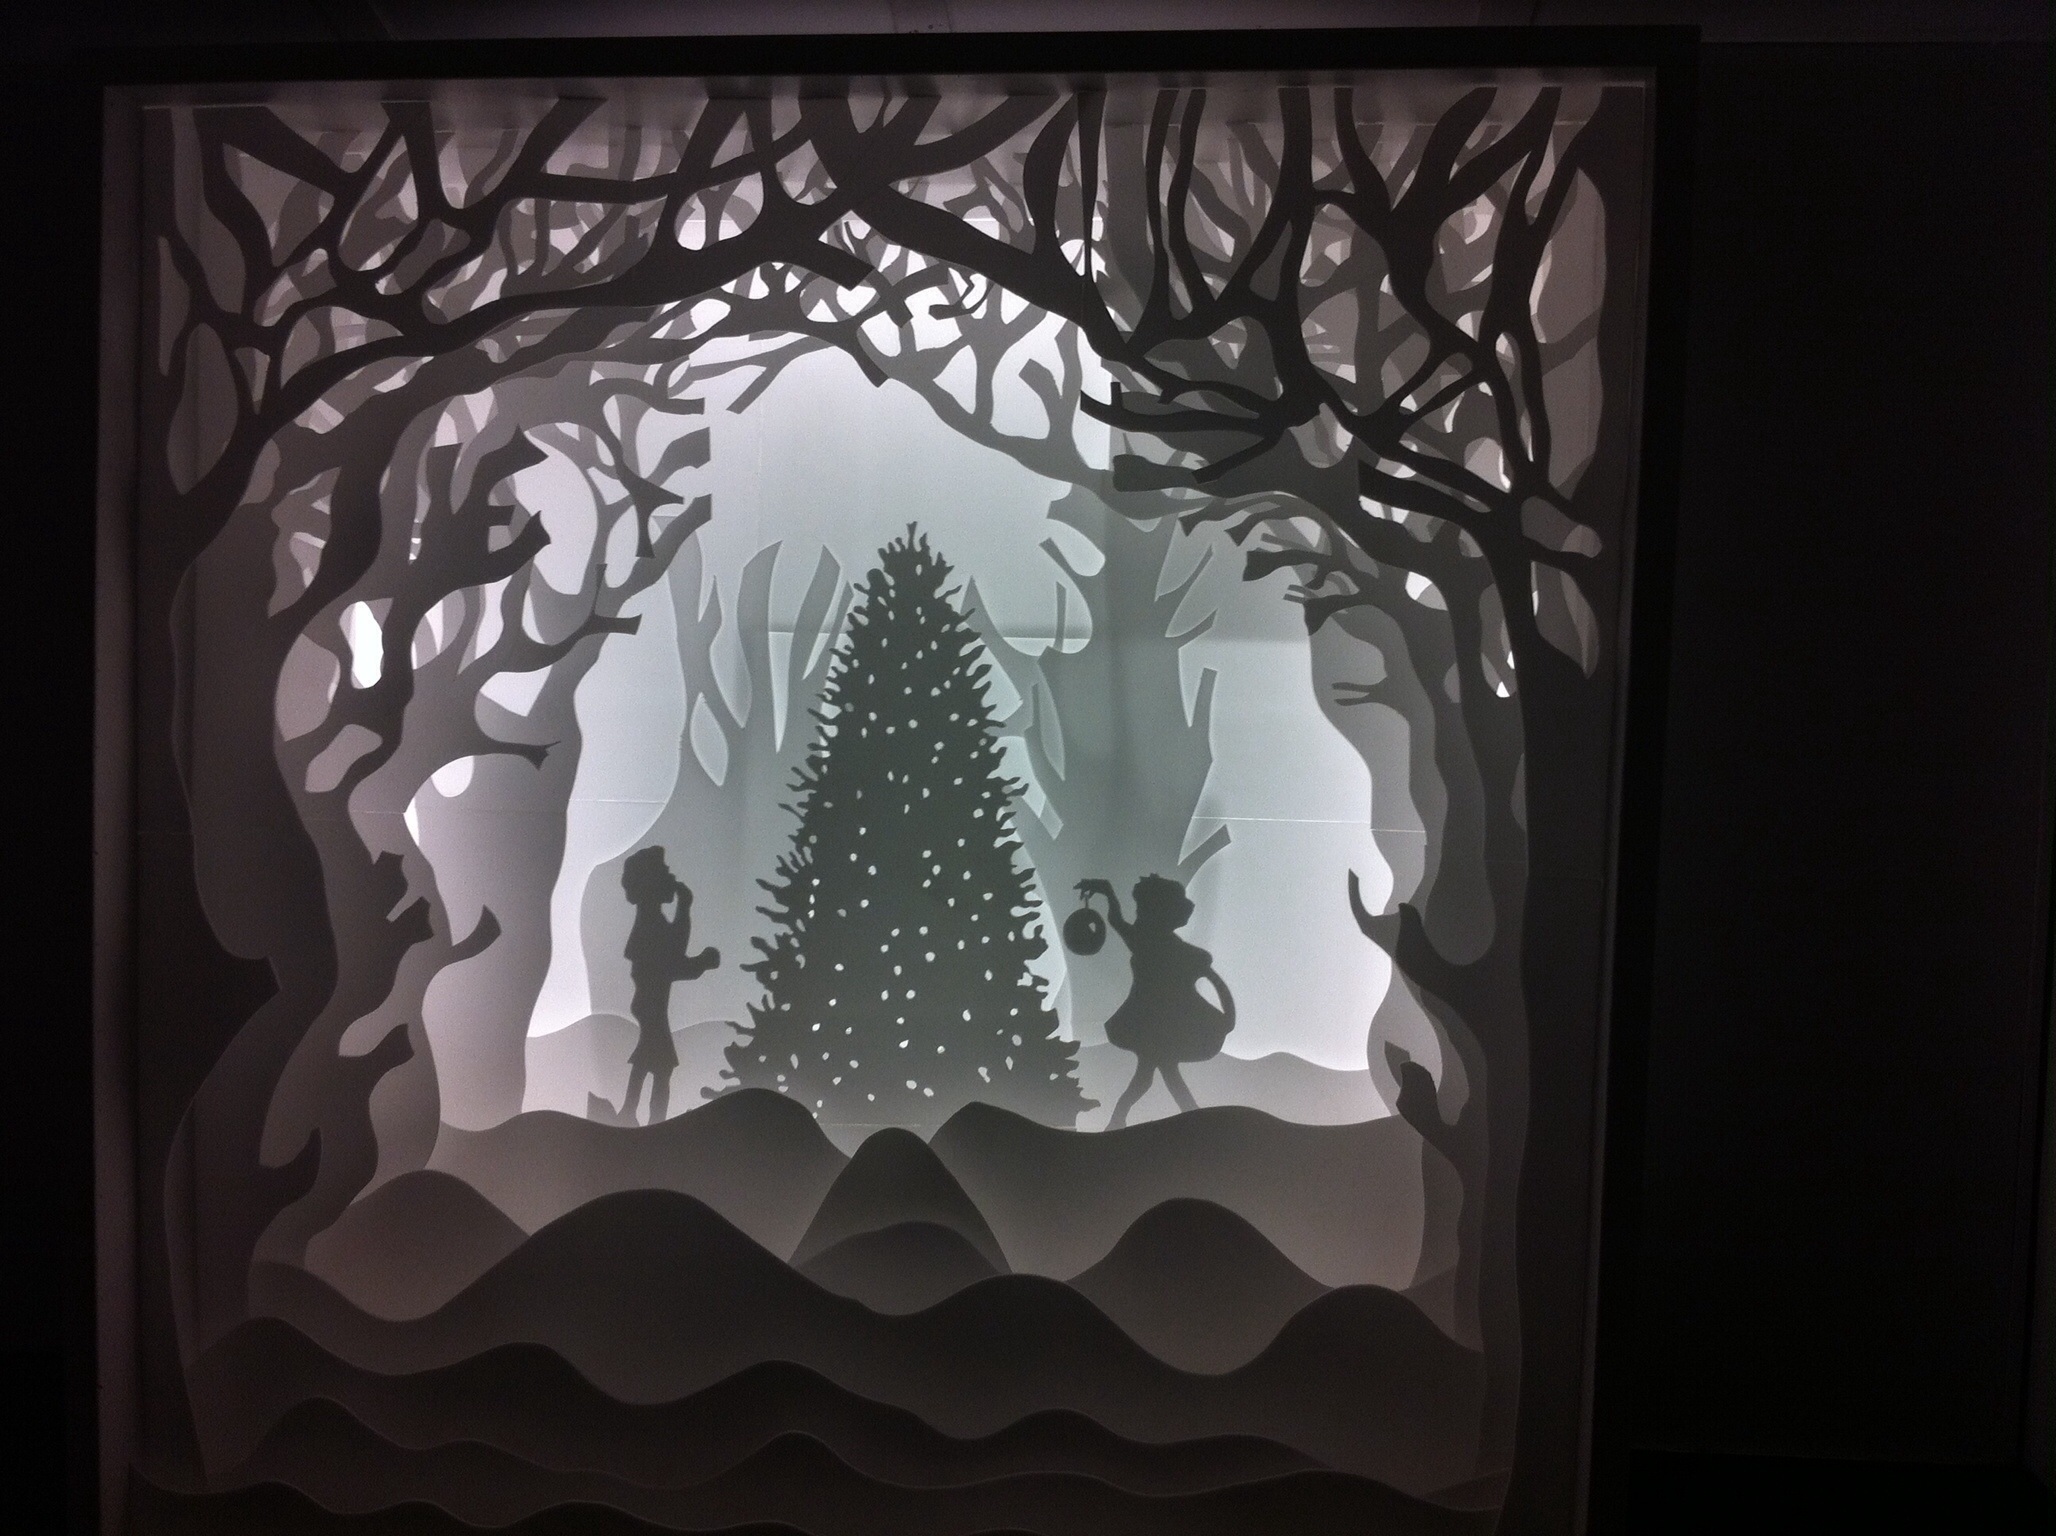
light, christmas, illustration, school, screenshot, modern art